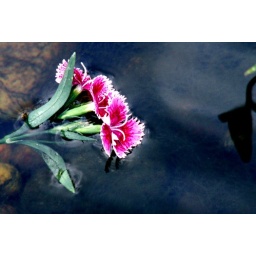
Dropped a small sprig of flowers in neighbor's fish pond.